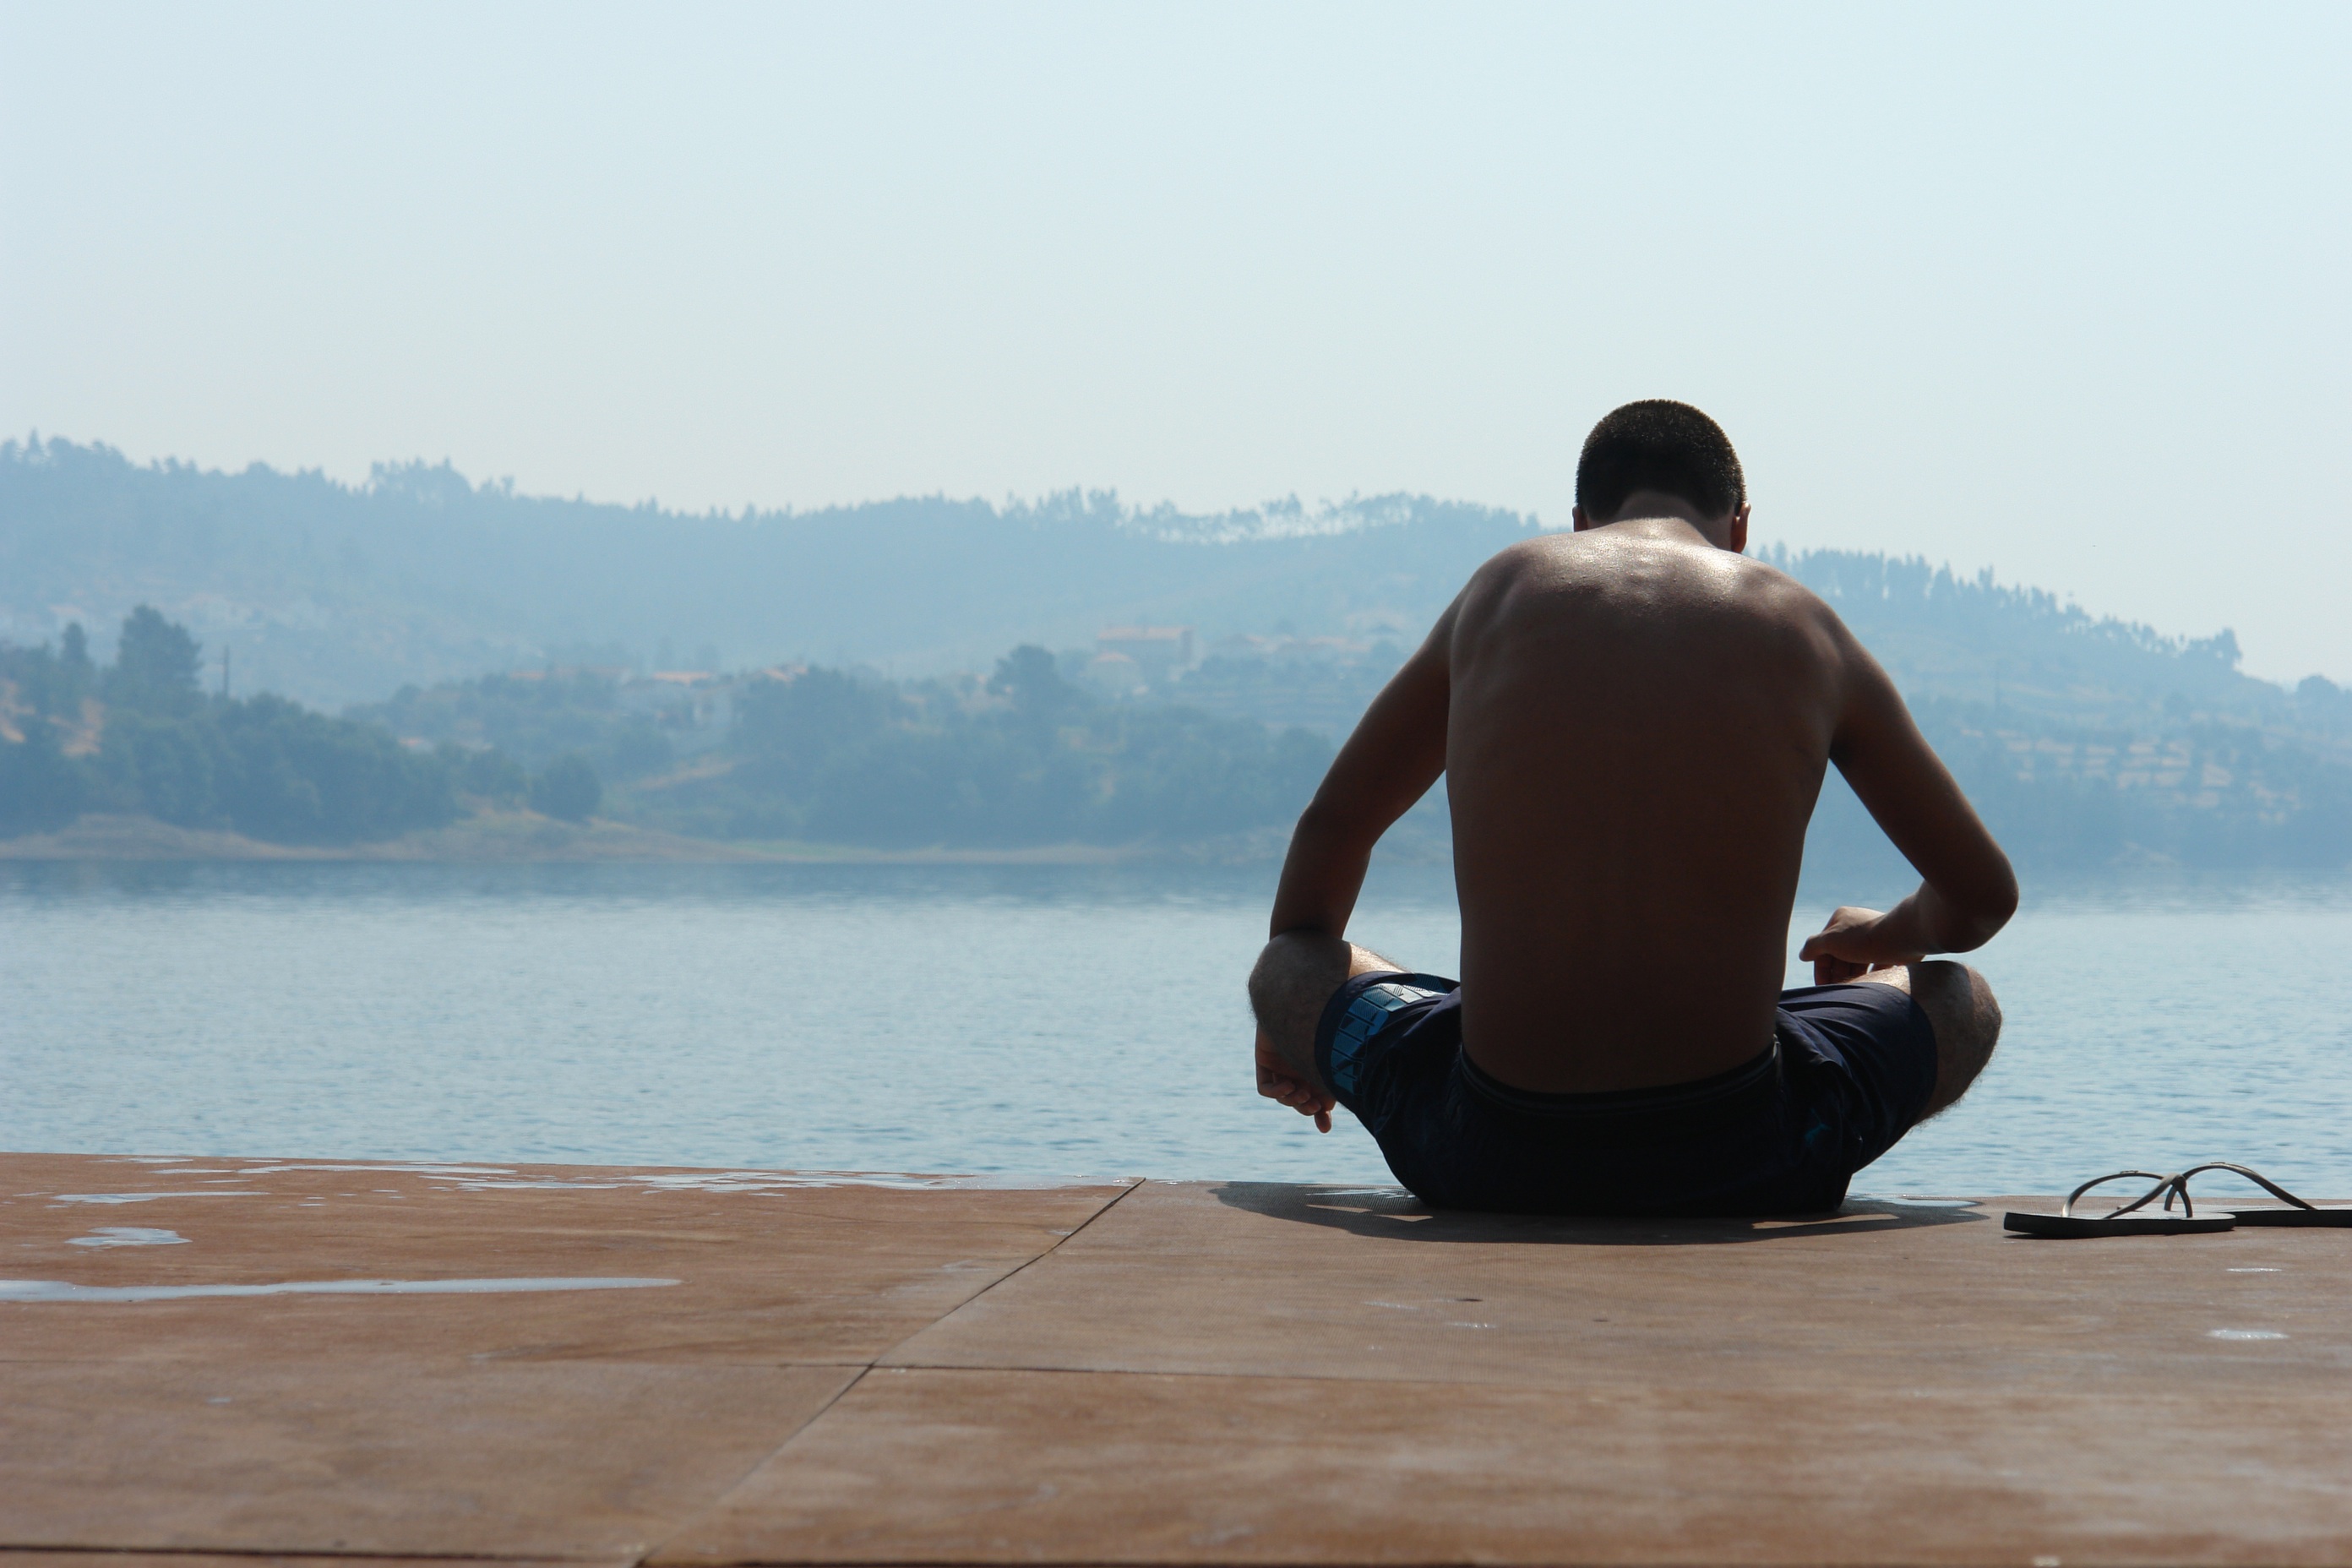
sea, morning, sitting, sports, yoga, martial arts, human positions, human action, physical fitness